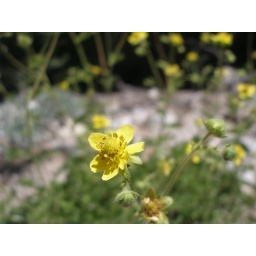
These little yellow flowers seemed to be laughing in the wind and sunlight. Yosemite National Park, CA